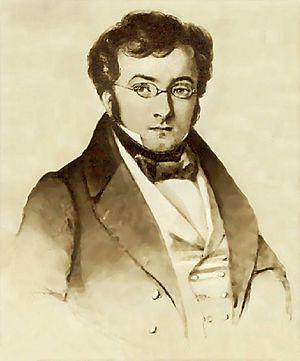
Le Gouvernement Nothomb est un gouvernement belge unioniste qui succéda le 13 avril 1841 au gouvernement Lebeau II, démissionnaire à la suite de querelles entre son gouvernement libéral et le Sénat aux mains des catholiques. On doit à ce gouvernement la loi sur l'enseignement primaire de 1842. Cette loi institue l'enseignement gratuit et oblige chaque commune à posséder au moins une école dispensant l'enseignement confessionnel sous surveillance du clergé. D'autre part, l'État et les provinces allaient créer des écoles dans les communes trop pauvres.
Jean-Baptiste Nothomb est un homme politique belge d'origine luxembourgeoise et de tendance libérale. Fervent partisan de l'unionisme, il a été chef de gouvernement de 1841 à 1845.
La famille Nothomb est une ancienne famille de la noblesse et de la bourgeoisie belge originaire du Luxembourg, tant de l'actuel grand-duché que de la province belge, qui est active depuis plusieurs générations dans la vie politique et culturelle du pays. Depuis l'indépendance de la Belgique en 1830, cette famille a donné plusieurs éminents serviteurs de l'État qui ont exercé des fonctions de ministre, parlementaire, magistrat ou diplomate.